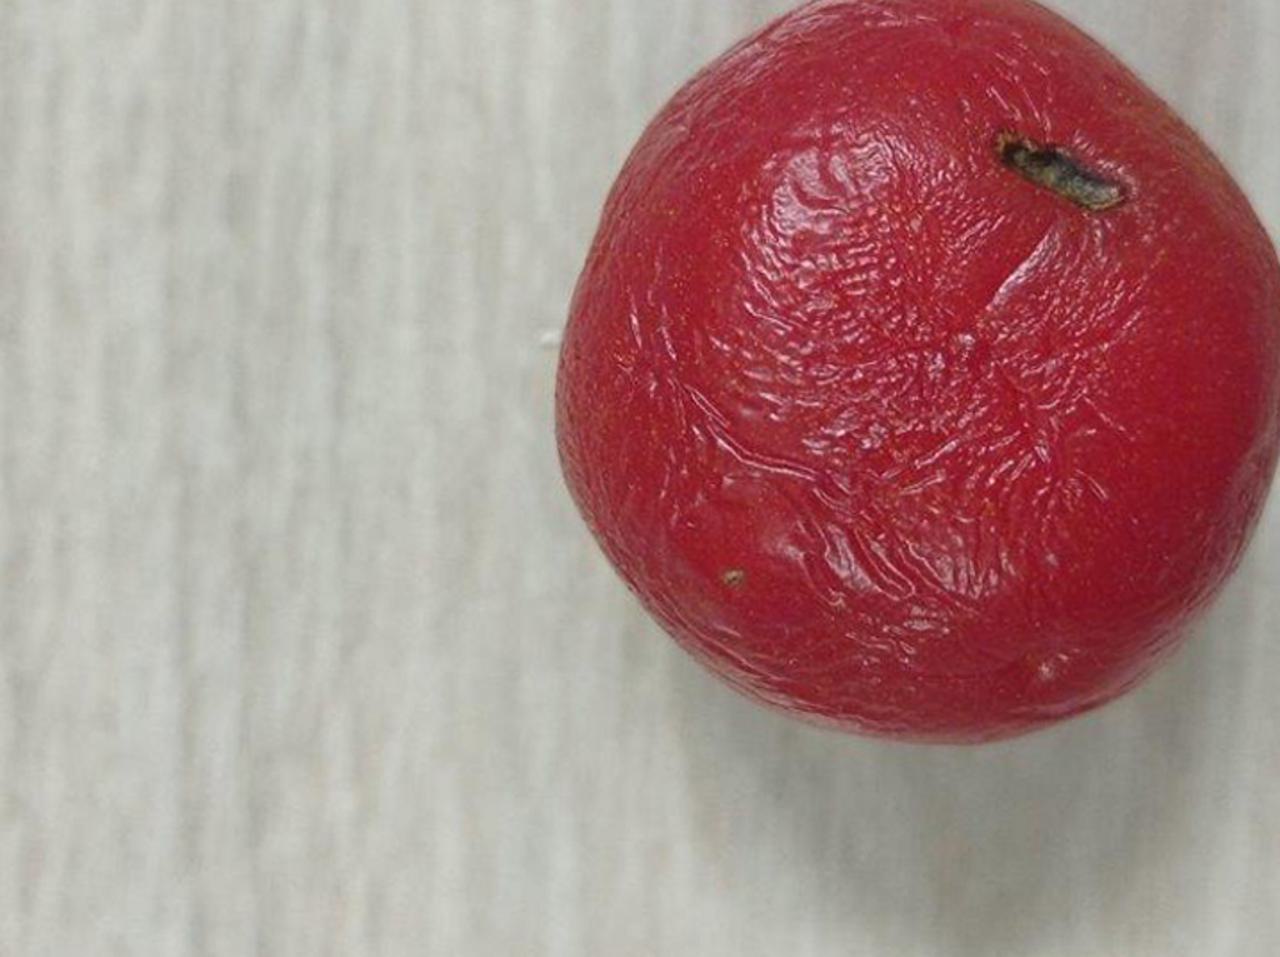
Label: Rotten